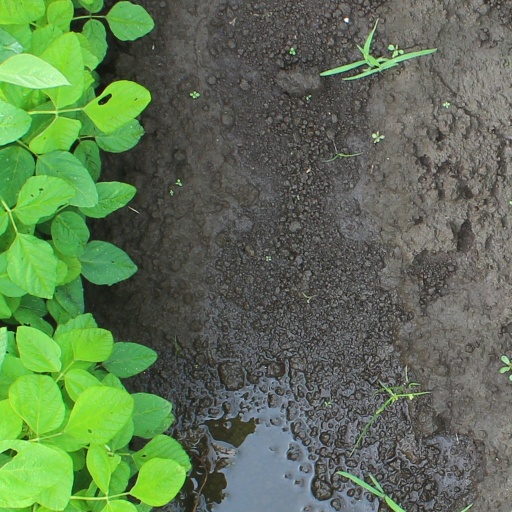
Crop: soybean